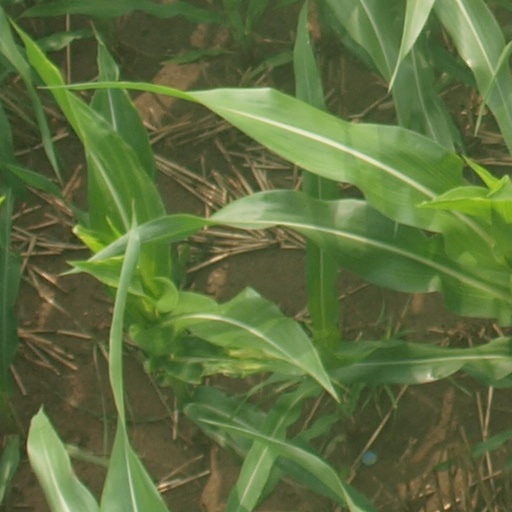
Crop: maize; corn